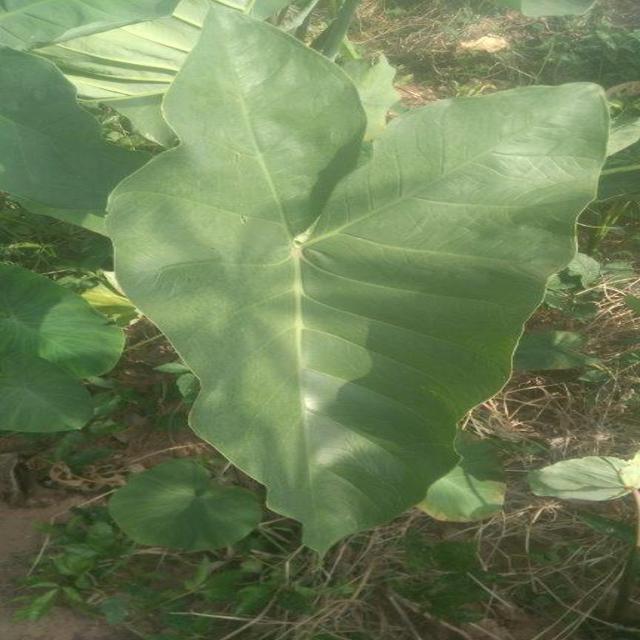
Label: Healthy